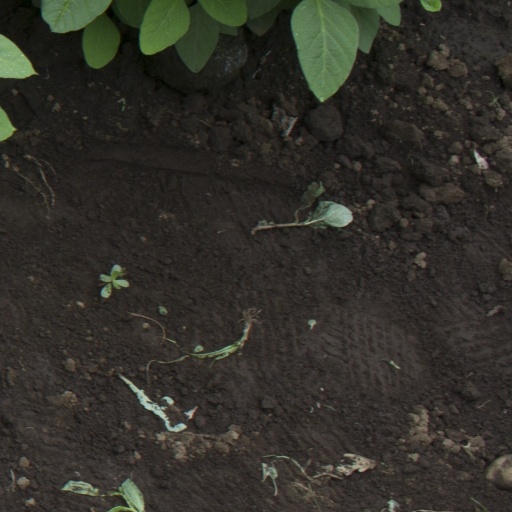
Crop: soybean